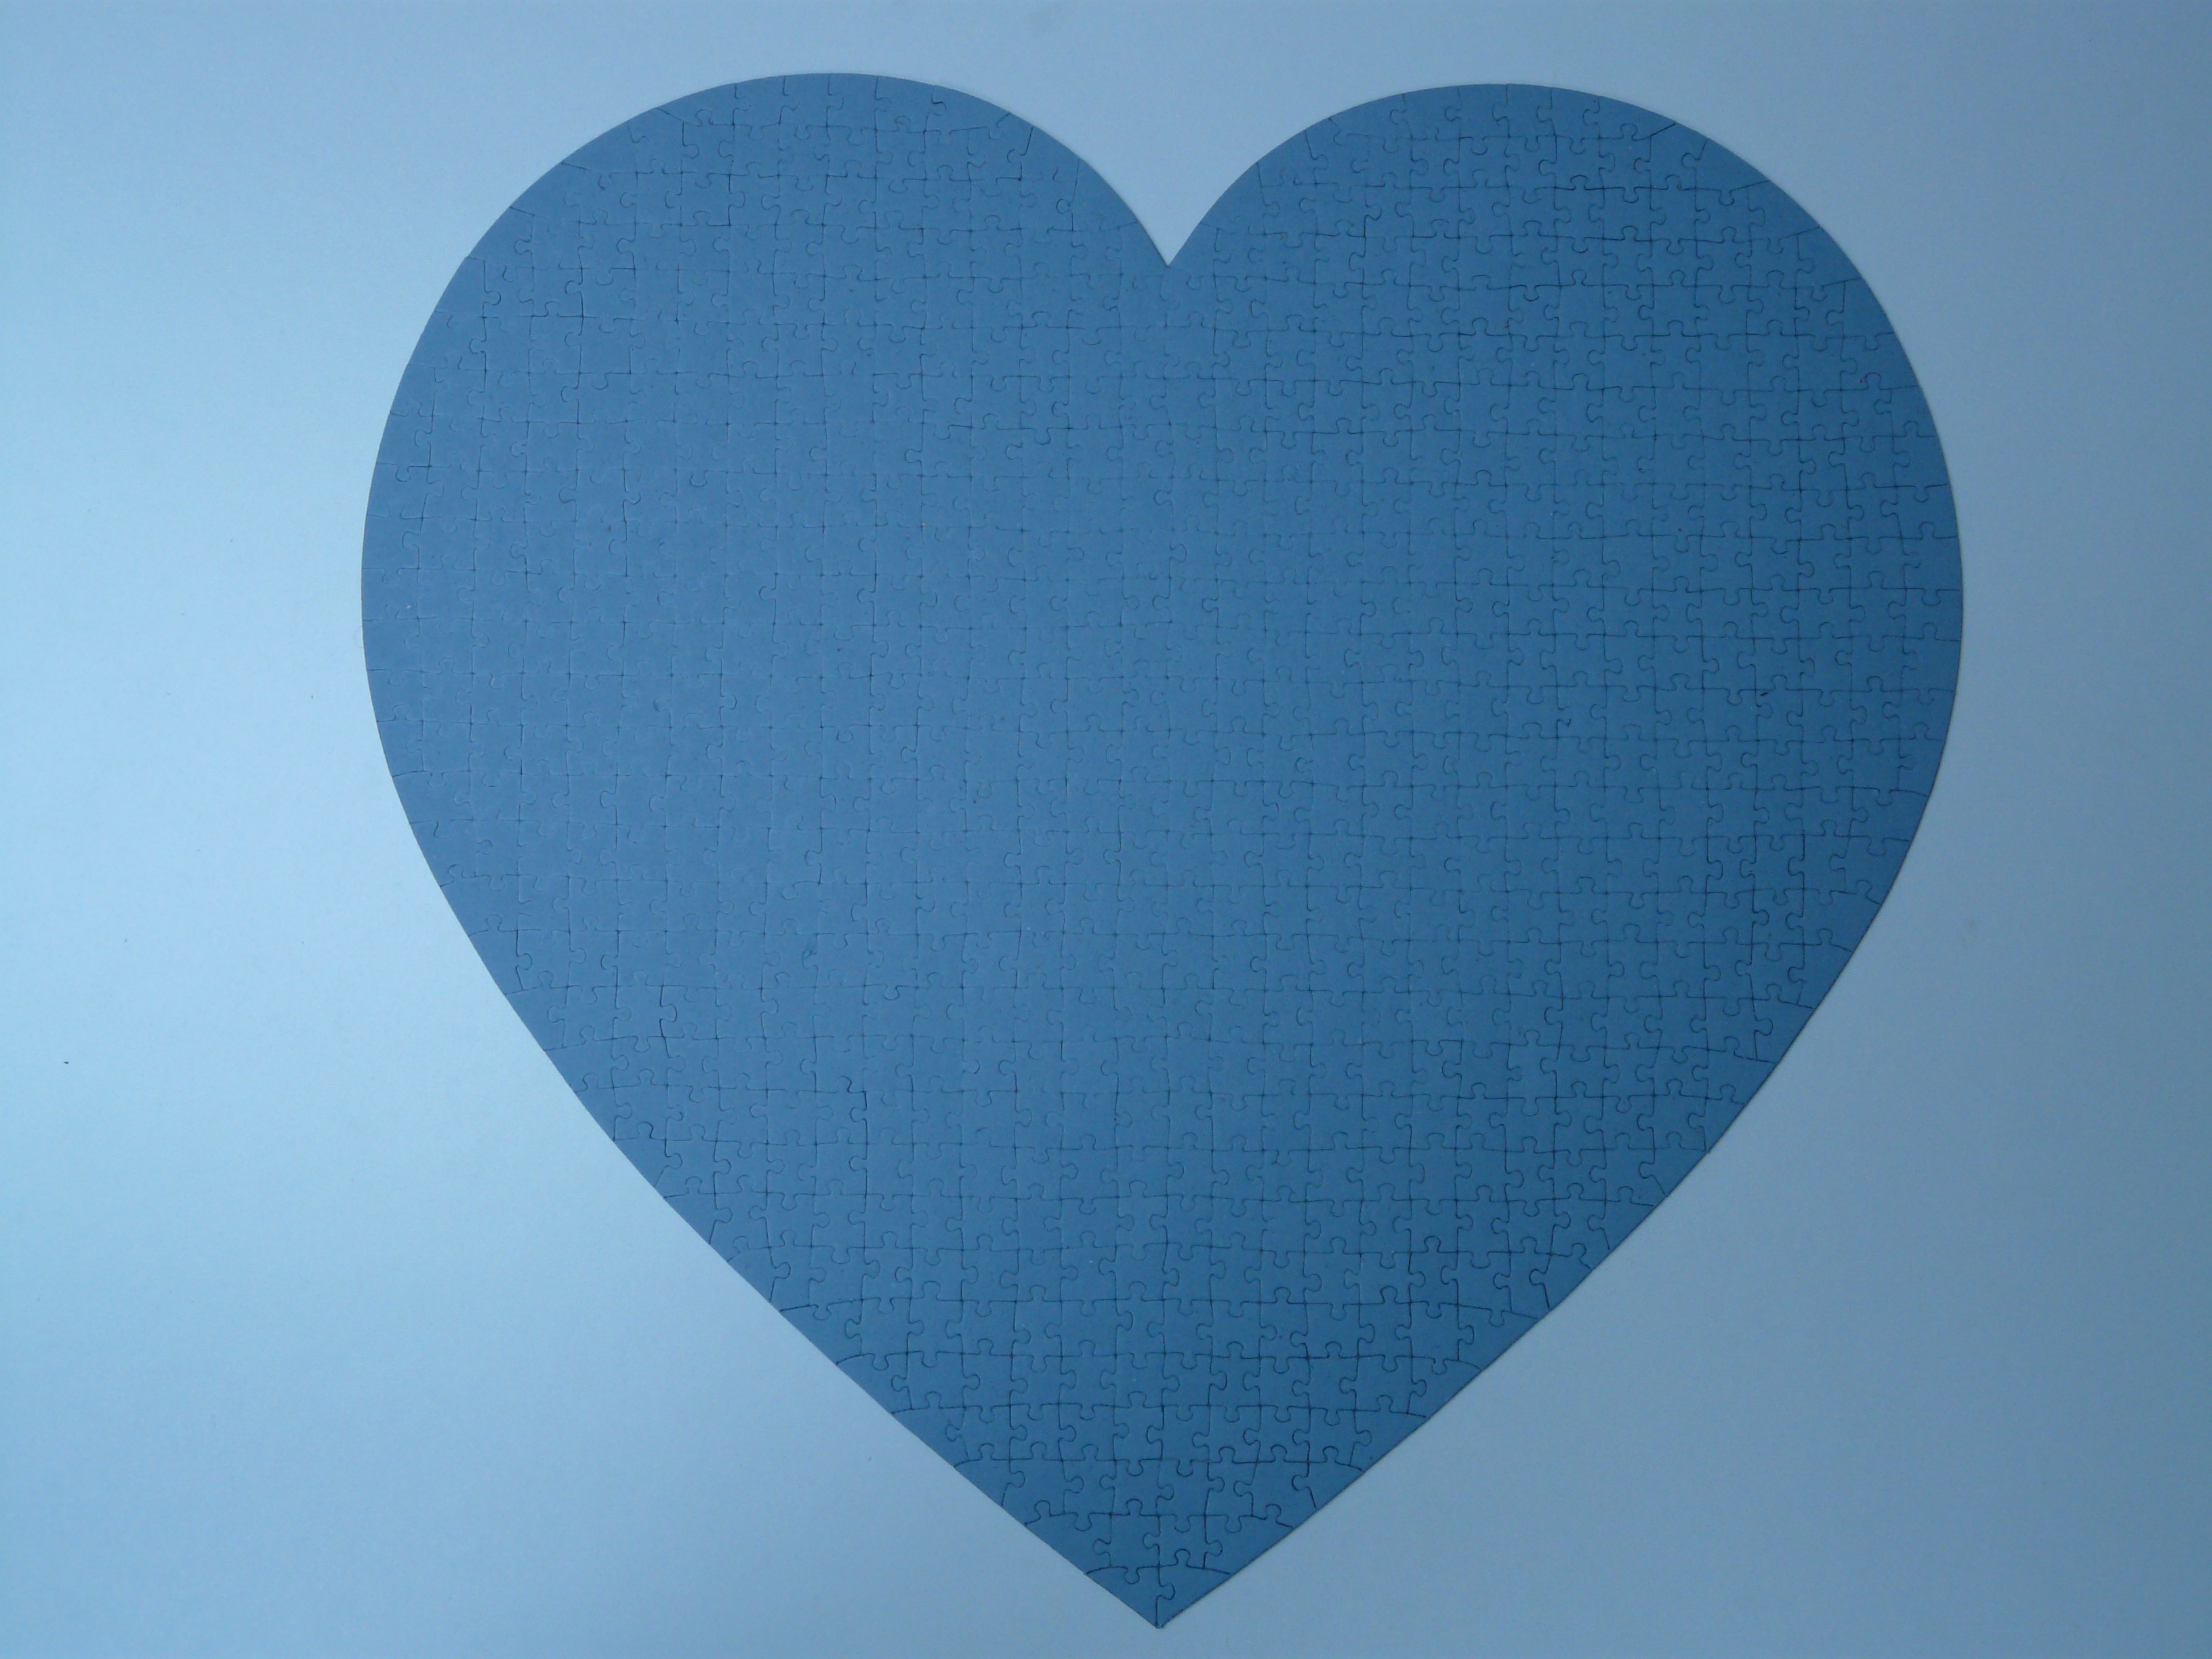
wing, play, petal, heart, line, blue, toy, circle, human body, heart shape, illustration, symmetry, organ, puzzle, shape, pieces of the puzzle